Thor Ericsson

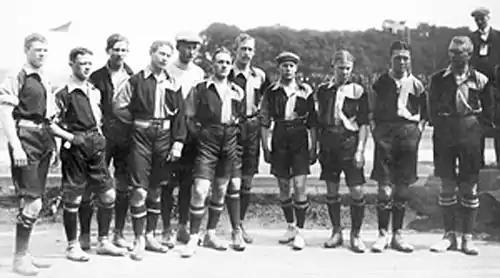

Thor Ericsson (9 October 1885 – 20 April 1975) was a Swedish footballer who played as a midfielder. He represented Örgryte IS, with whom he won three Swedish Championships. Ericsson made four appearances for the Sweden national team between 1908 and 1910. His name is sometimes spelled as Thor Eriksson.